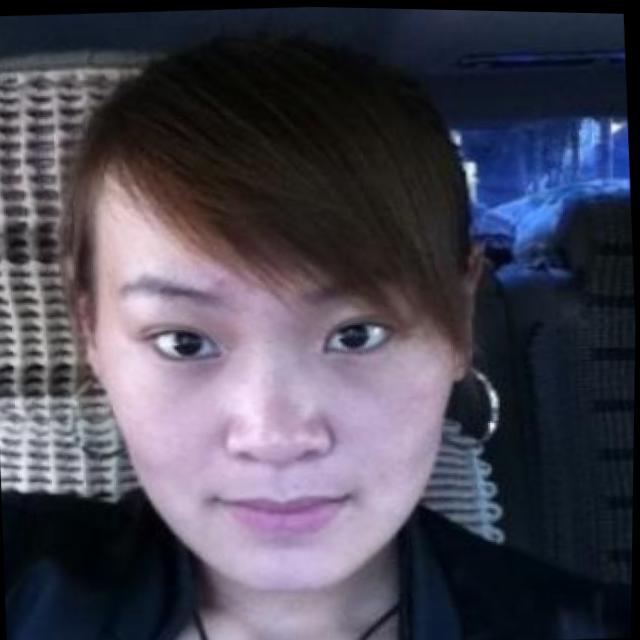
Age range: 21-44